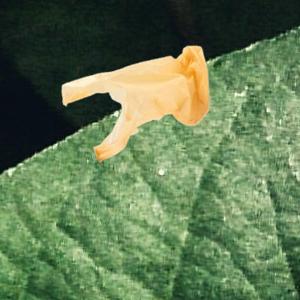
Label: plasticbags